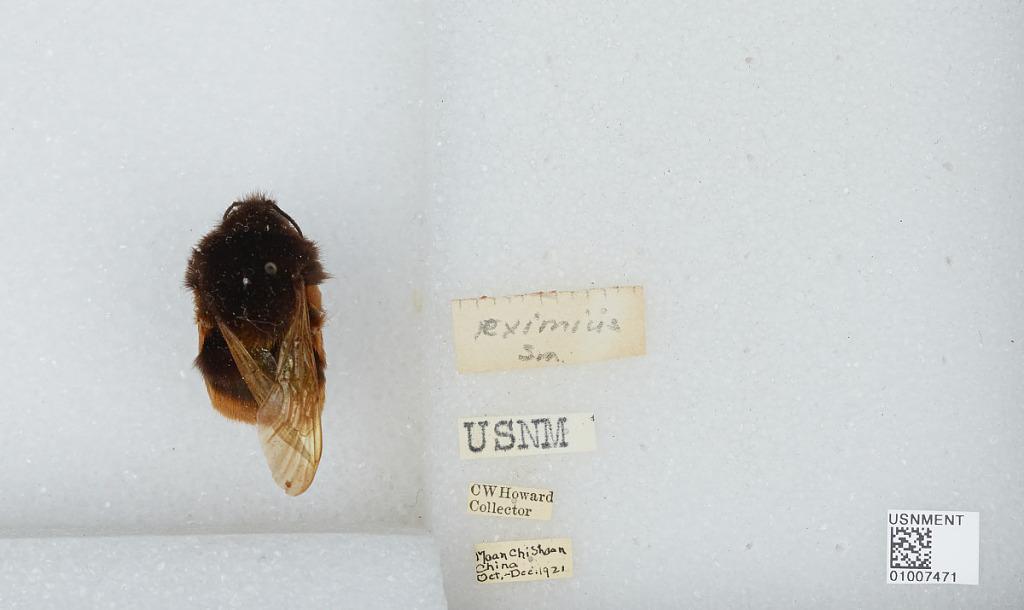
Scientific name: Bombus (Rufipedibombus) eximius Smith
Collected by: C. Howard
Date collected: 1921-10-
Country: China
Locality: Moan Chi Shaan